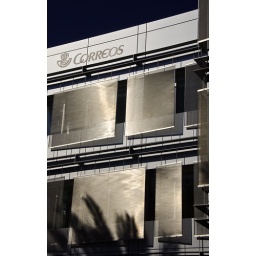
Nuevo edificio de Correos en Murcia. New post office building in Murcia, Spain.